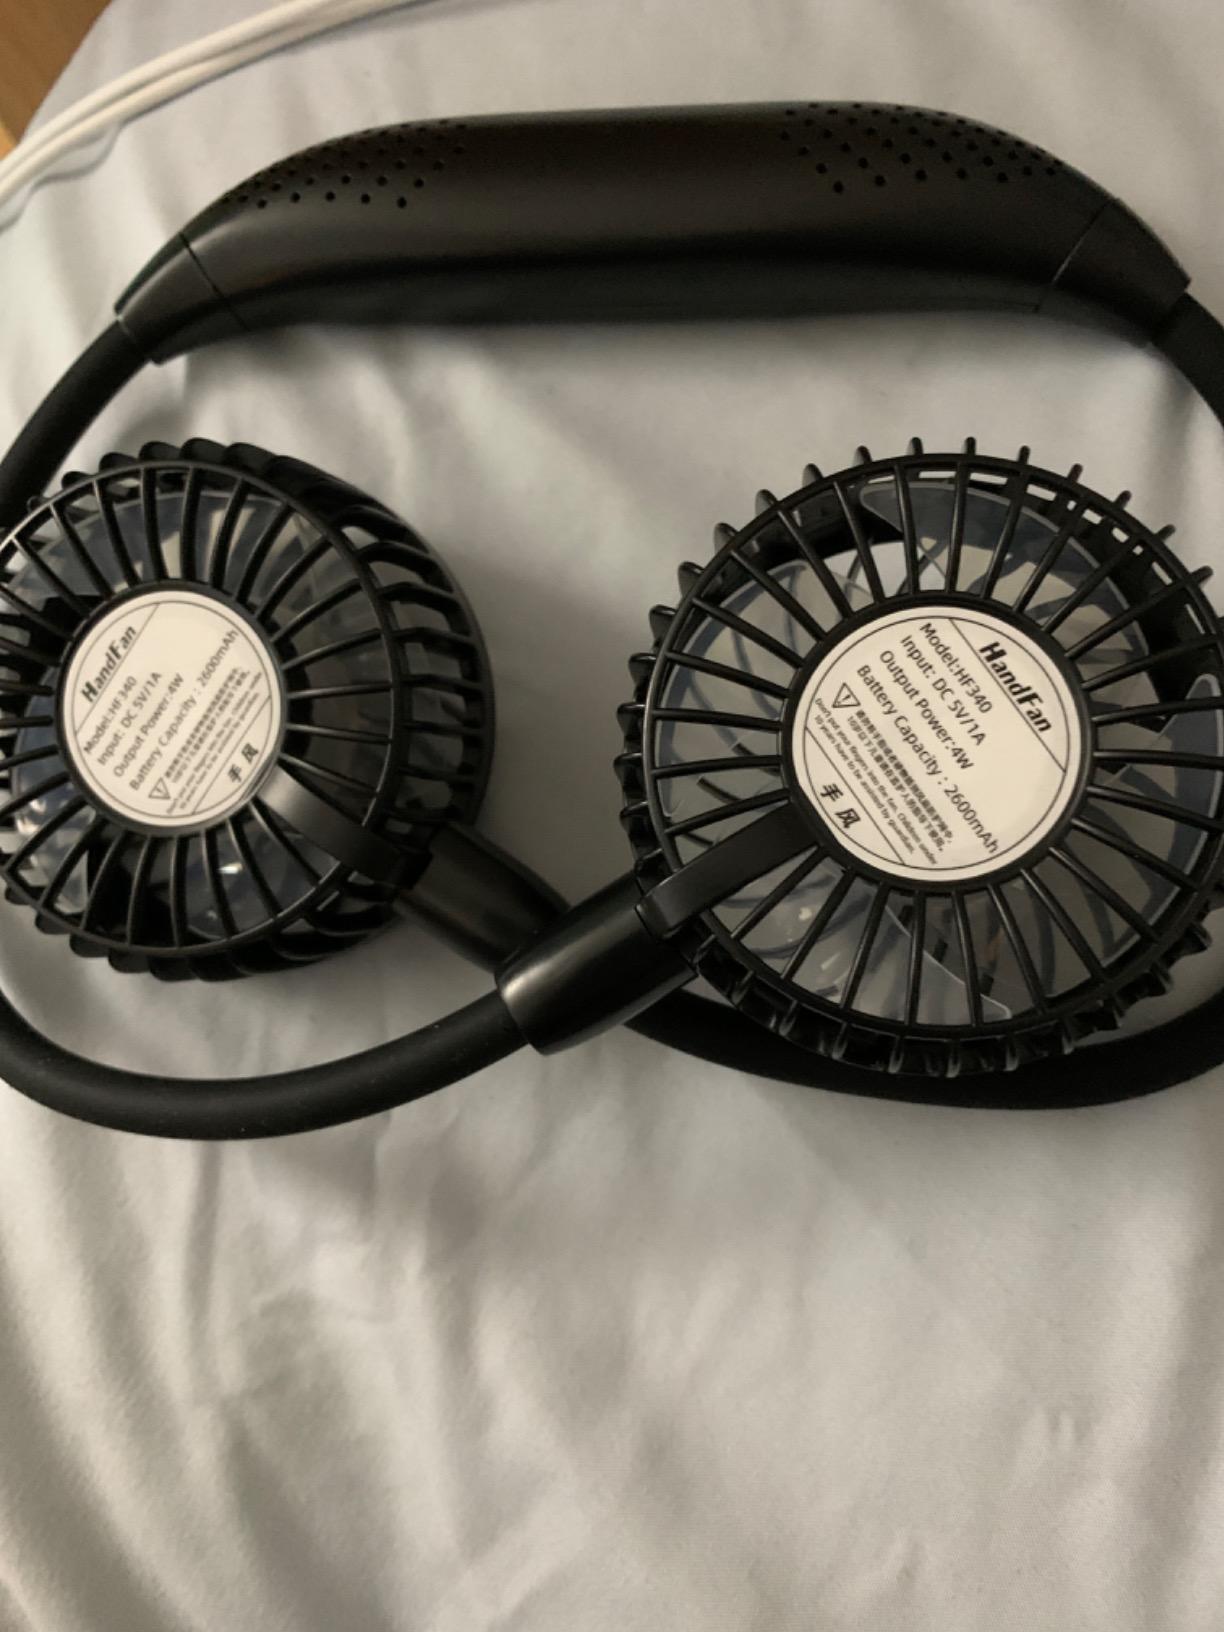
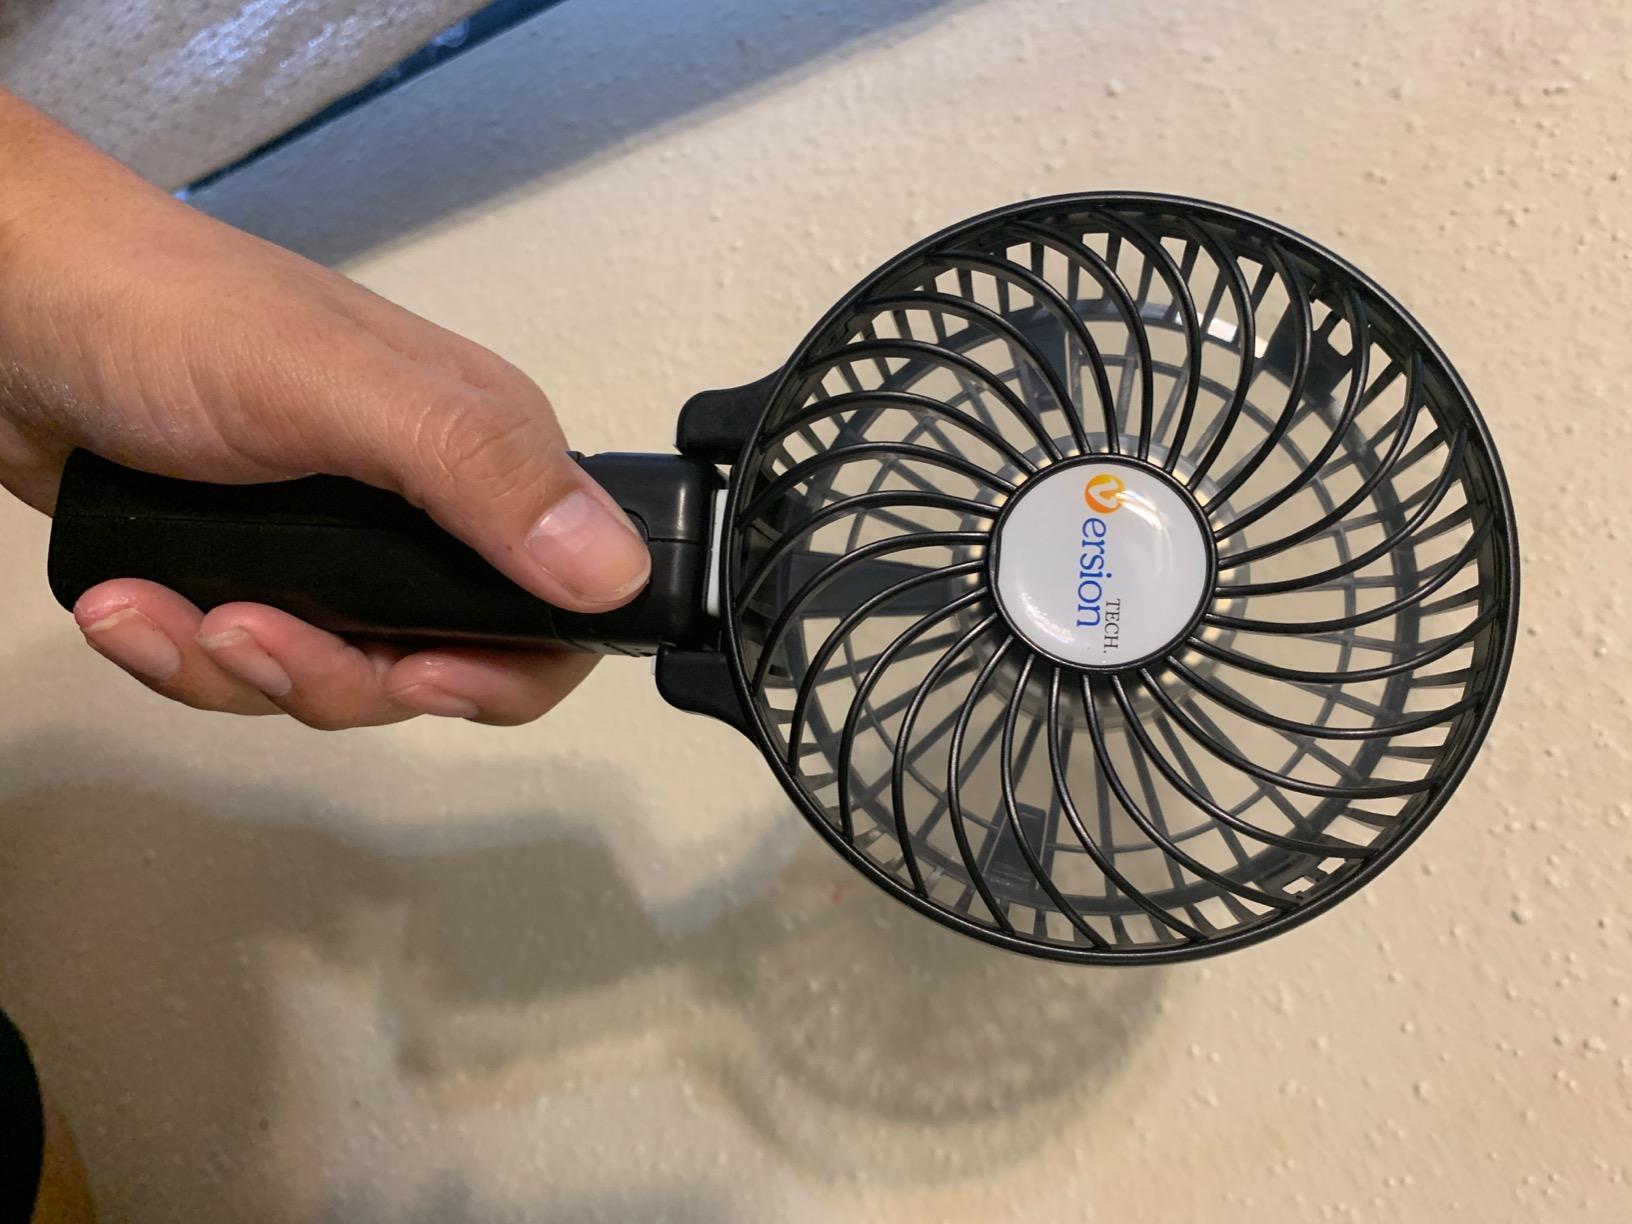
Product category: fan
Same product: no